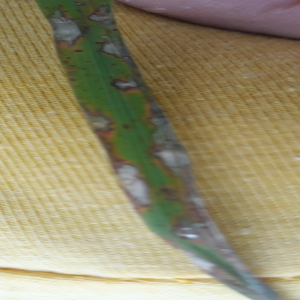
Disease: Blast